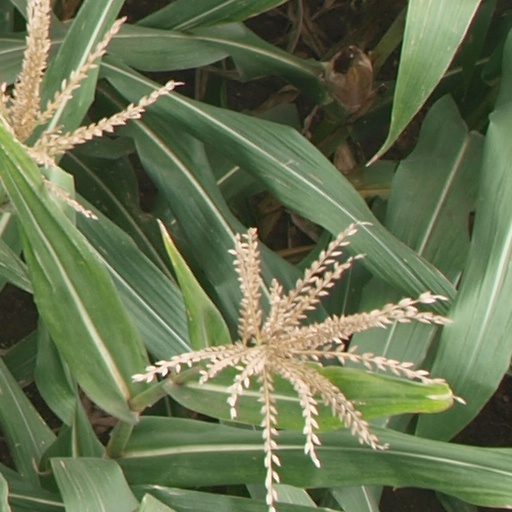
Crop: maize; corn